Marcus Grönholm

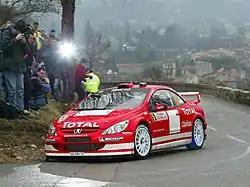
Grönholm with a Peugeot 307 WRC at the 2004 Monte Carlo Rally.

In 2003 Peugeot stuck with the same lineup as 2002 (Grönholm, Burns, Panizzi and Rovanperä) and also the 206. The only change was that the team now had major sponsorship from cigarette giants Marlboro painting the cars red and white. However the 206 was now four years old and showing its age. Grönholm covered this with three wins in Sweden, New Zealand and Argentina (the latter after an incident with a bank which dropped him to as low as 6th); however fuel pressure issues in Greece and a broken Propshaft in Cyprus meant Grönholm lost valuable points. A second in Germany was followed by accidents in Finland, Australia and Italy and by this stage he had fallen to sixth in the Championship. Fourth in France and sixth in Spain after a wrong tire choice was followed by another crash in Great Britain when he hit a pile of logs on a stage. The police soon caught him and despite his best efforts Grönholm was forbidden to go back to service. He finished sixth with 46 points.